Tabo Monastery

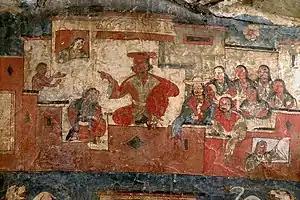
"Sudana and the perfumer", in typical Tibetan dress. Tabo Monastery.

The monastery was built by the Buddhist king (also known as Royal Lama) Yeshe-Ö in 996 A.D. It was renovated 46 years later by the royal priest Jangchub O'd, the grandnephew of Yeshe-Ö. They were kings of the Purang-Guge kingdom whose ancestry is traced to the ancient Tibetan monarchy, and extended their kingdom from Ladakh to Mustang by building a large network of trade routes, and built temples along the route. Tabo was built as a 'daughter' monastery of the Tholing Monastery in Ngari, western Tibet. This royal dynasty was instrumental in re-introducing the Indian Mahayana Buddhism in Tibet, the second major spreading of Buddhism in Tibetan history. They contributed richly to the political, religious and economic institutions of Tibet in the 11th century through the building of Tabo Monastery; this is documented in the writing on the walls of Tabo.